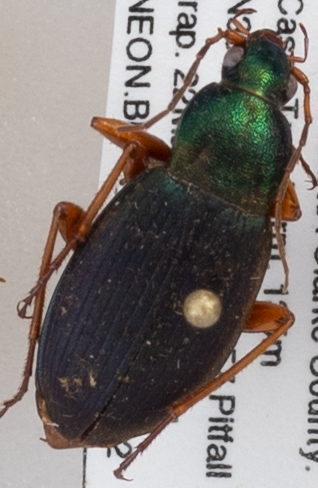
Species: Chlaenius aestivus
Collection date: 2018-05-22
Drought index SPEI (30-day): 1.69
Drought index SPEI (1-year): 0.26
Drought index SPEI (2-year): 0.642